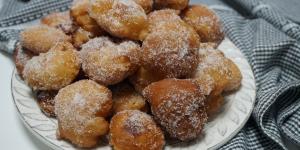
bunuelos espanoles